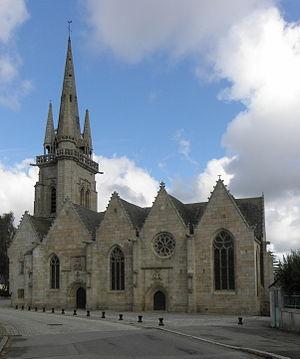
Façade méridionale de l'église Notre-Dame à Grâces (22). This building is indexed in the Base Mérimée, a database of architectural heritage maintained by the French Ministry of Culture,
Grâces [gʁas] est une commune française située dans le département des Côtes-d'Armor, en région Bretagne.